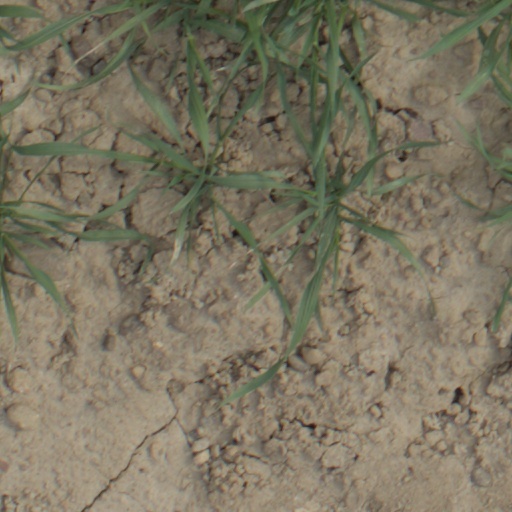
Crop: wheat